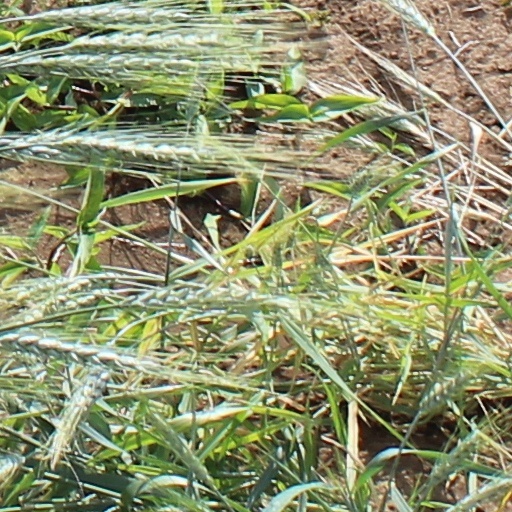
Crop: wheat